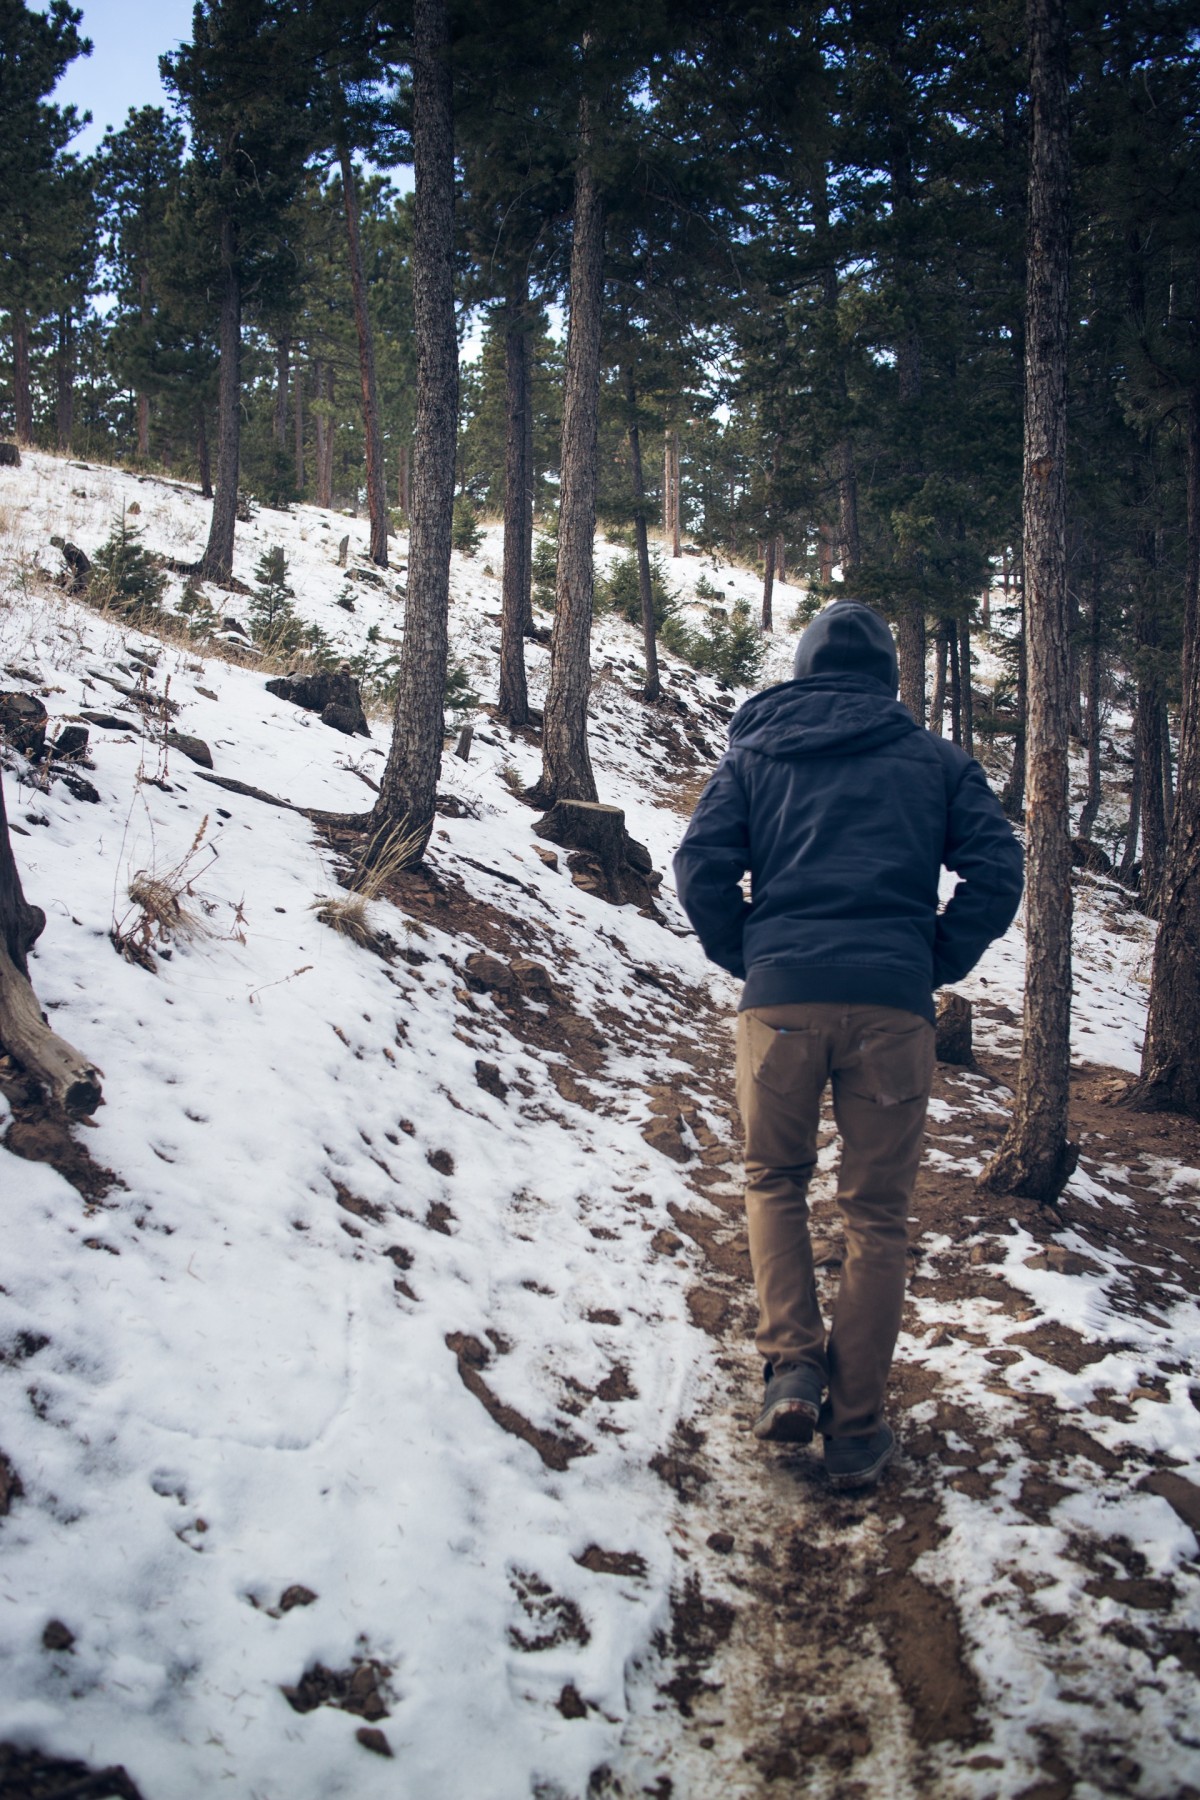
Tags: forest, wilderness, walking, snow, cold, winter, hiking, trail, frost, weather, snowshoe, season